Face of the Enemy (Star Trek: The Next Generation)

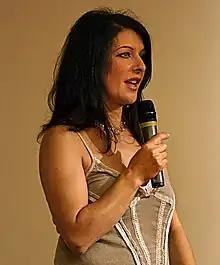
Marina Sirtis is cast as Deanna Troi, a half-Betazoid Starfleet officer that must use her telepathic abilities and wits to survive as an undercover operative on a Romulan Warbird.

"Face of the Enemy" is the 140th episode of the American science fiction television series "", and the 14th episode of the .